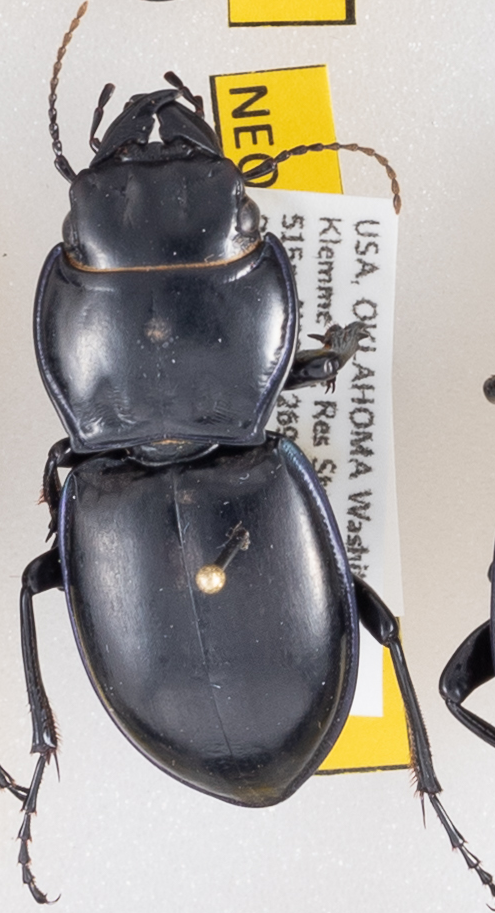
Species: Pasimachus californicus
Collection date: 2019-09-18
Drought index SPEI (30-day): -0.114
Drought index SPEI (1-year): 2.09
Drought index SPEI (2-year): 1.214